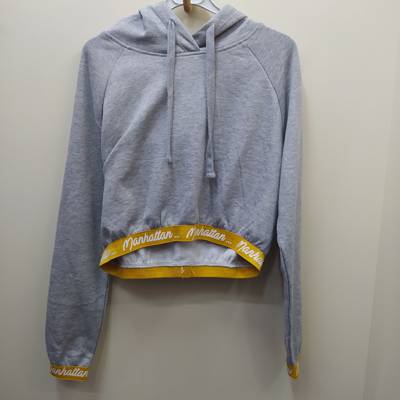
Waste category: clothes